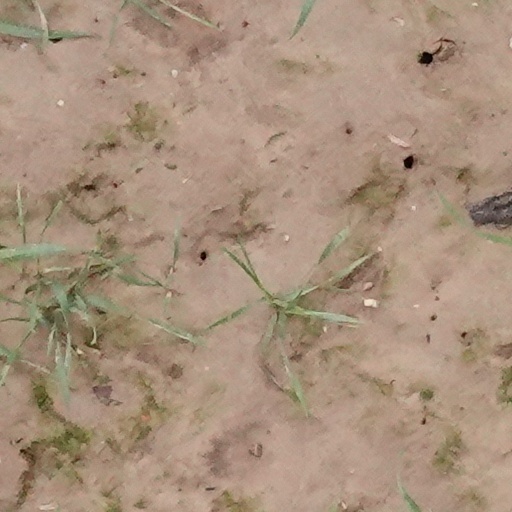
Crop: wheat